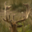
Label: deer